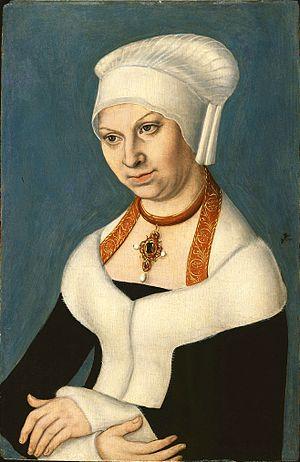
Lucas Maler, dit Lucas Cranach l’Ancien, né le 4 octobre 1472 à Kronach et mort le 16 octobre 1553 à Weimar, est un peintre et graveur de la Renaissance allemande.
Barbara Jagellon est duchesse consort de Saxe de 1500 à 1534.